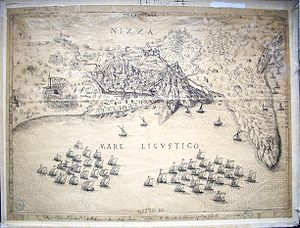
Nices historie / Under Savoyardisk styre
Den tyrkiske flådes belejring af Nice
Nices historie er præget af især to forhold. Først og fremmest har Nice altid været en grænseby, og den har derfor gennem historien været underlagt forskellige stater; siden middelalderen har den skiftevis været provençalsk, savoyardisk, italiensk og fransk. I det seneste århundrede har byen dertil oplevet en omfattende udvikling, der hovedsageligt er baseret på turisme. Disse to forhold har stadig stor betydning for byens sociale, politiske, økonomiske, kulturelle strukturer og dens byplan.